Assimilative capacity

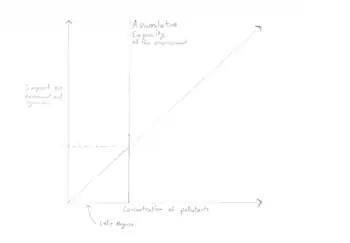
Assimilative Capacity Diagram

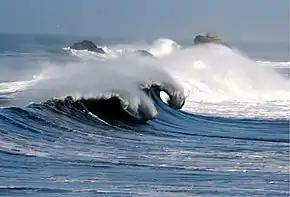
Ocean Waves

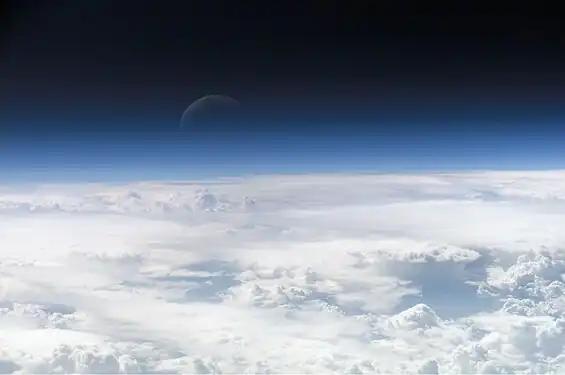
Earth's atmosphere

Assimilative capacity in hydrology is defined as the maximum amount of contaminating pollutants that a body of water can naturally absorb without exceeding the water quality guidelines and criteria. This determines the concentration of pollutants that can cause detrimental effects on aquatic life and humans that use it. Self-purification and dilution are the main factors effecting the total amount of assimilative capacity a body of water has. Estimations of breaches of assimilative capacity focus on the health of aquatic organisms in order to predict an excess of pollutants in a body of water. Dilution is the main way that bodies of water reduce the concentration of contaminants to levels under their assimilative capacity. This means that body of water that move rapidly or have a large volume of water will have larger assimilative capacities then a slow-moving stream.